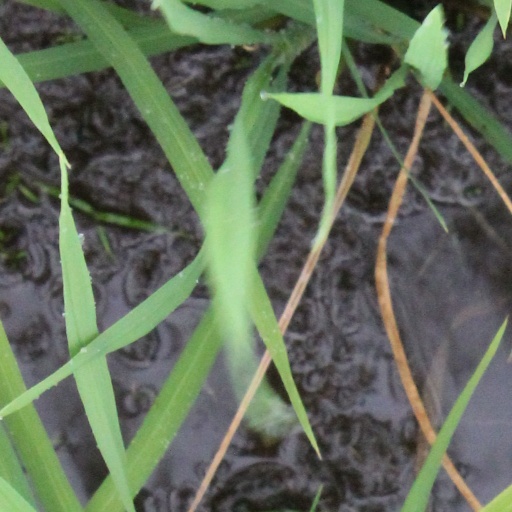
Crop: rice